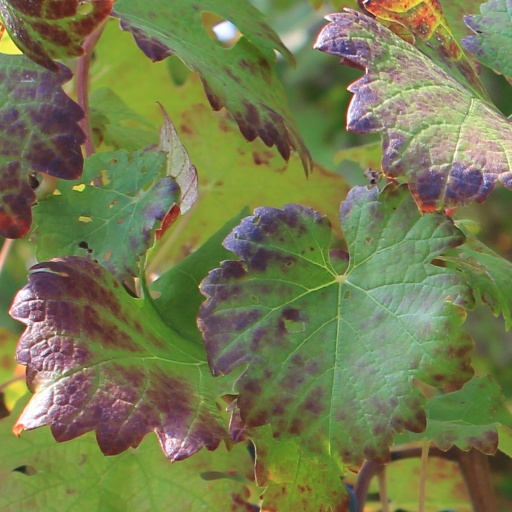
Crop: grape